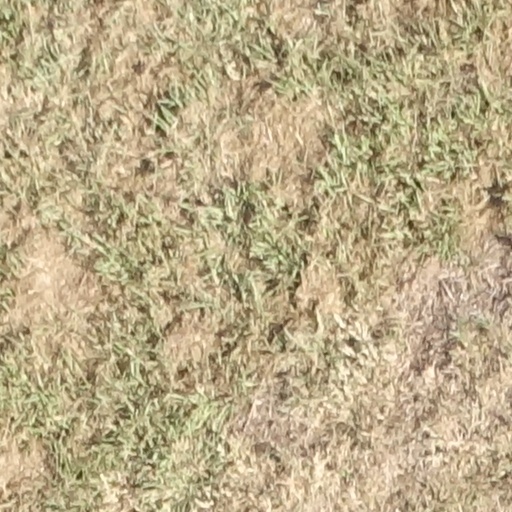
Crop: sorghum